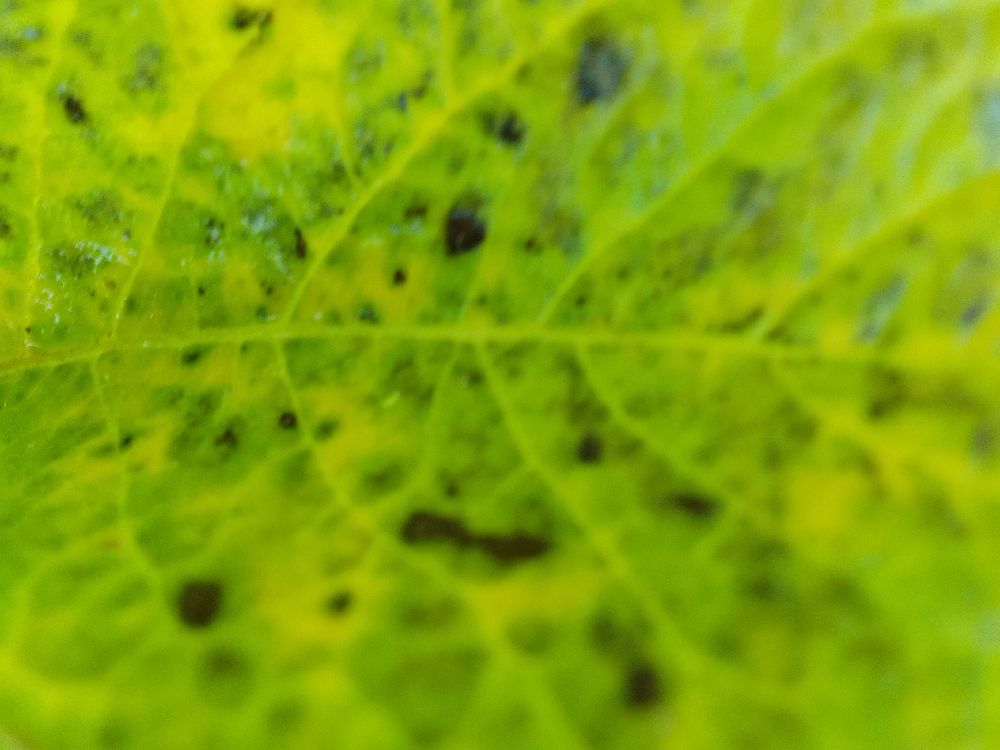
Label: Early blight